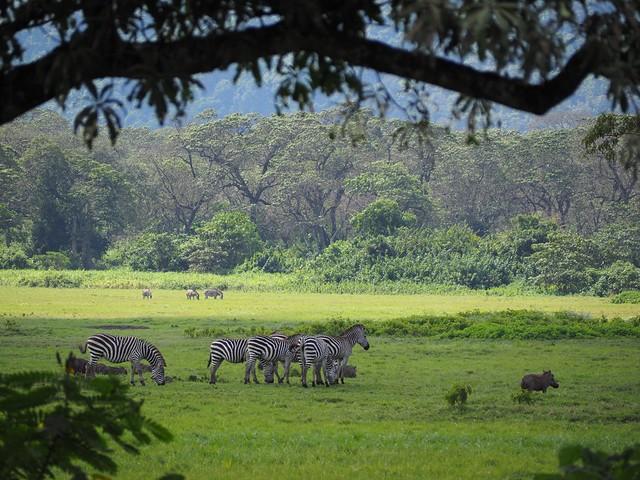
Eneo limefunikwa na nyasi fupi, pundamilia wakionekana wakila kwa utulivu, huku vichaka vyenye miti mirefu vikisimama pembezoni na kupamba mazingira, kwa muonekano ulio asili.